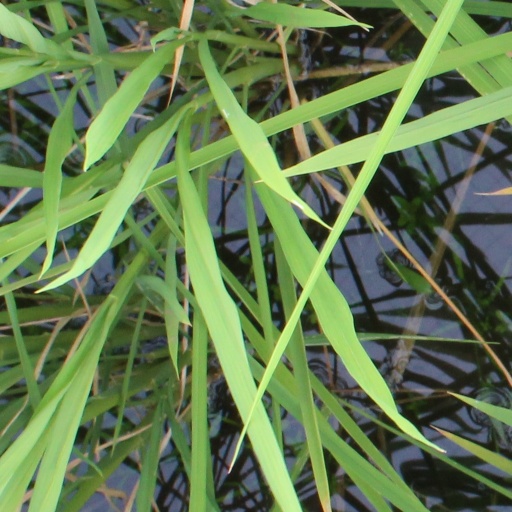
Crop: rice